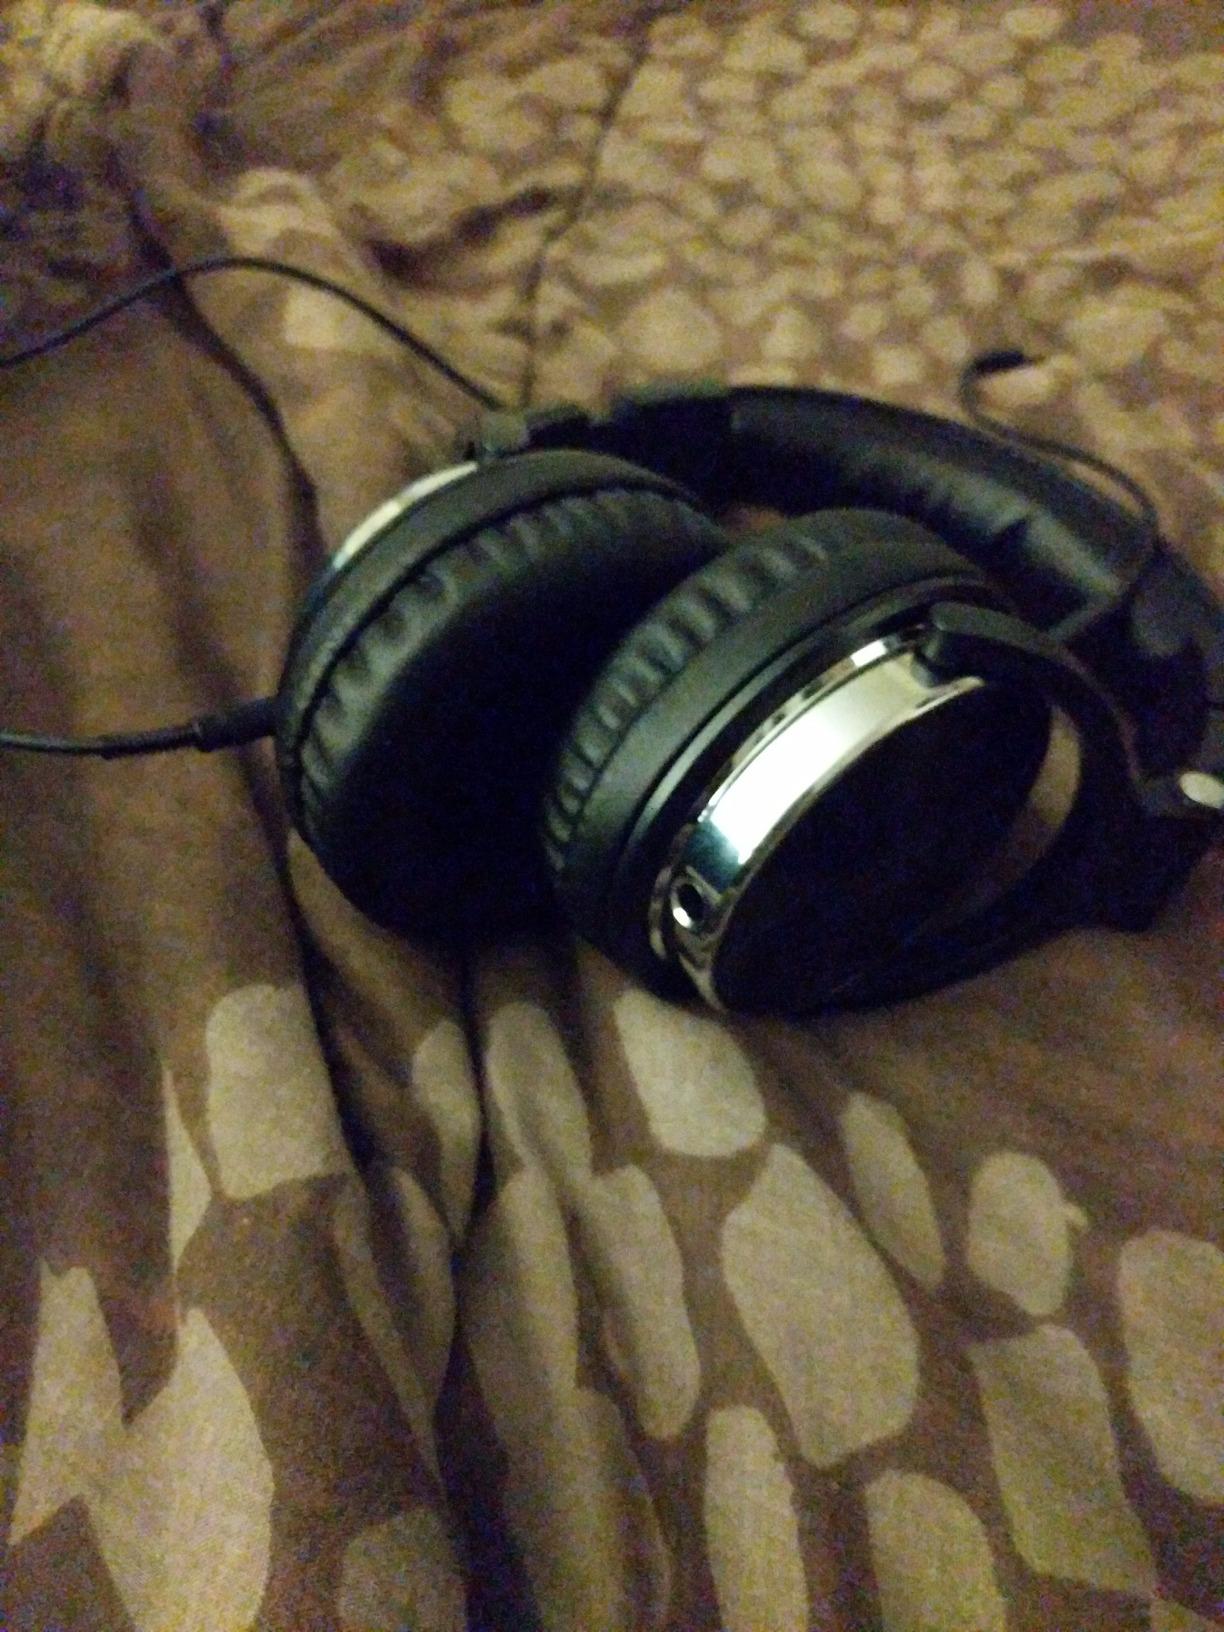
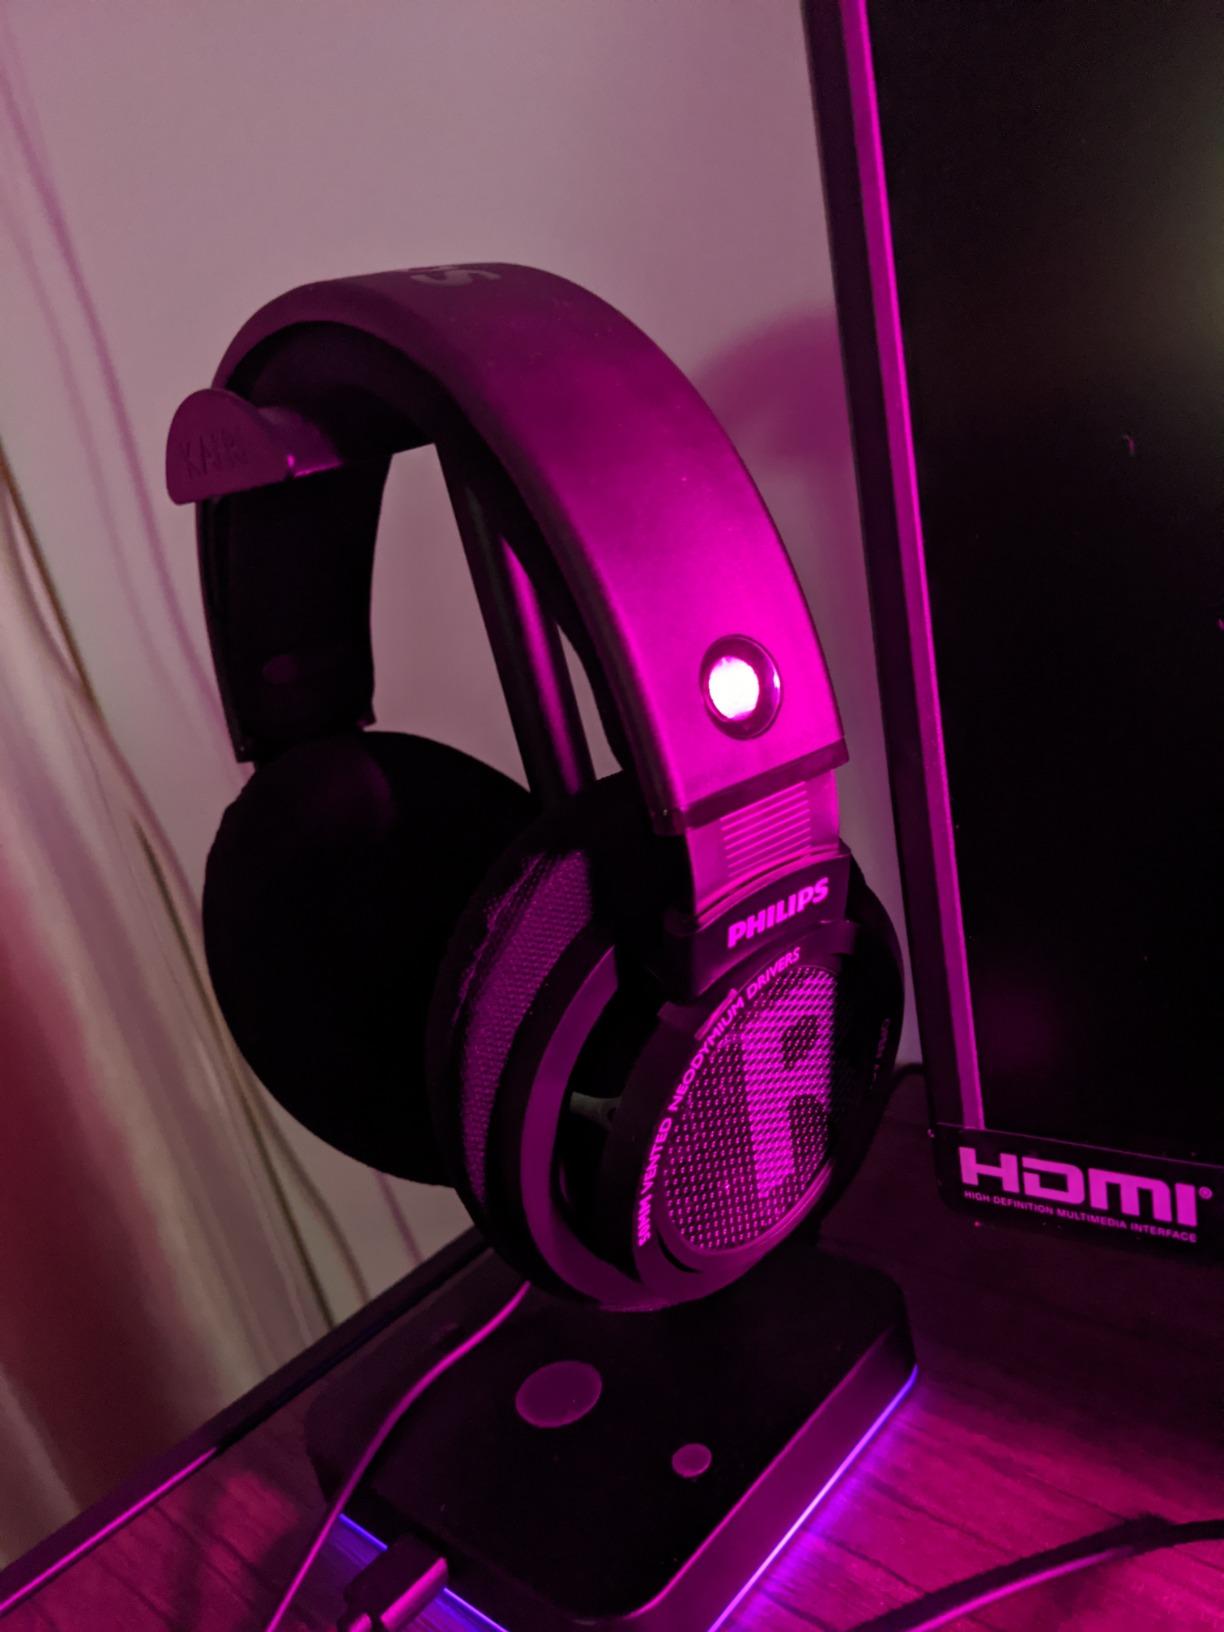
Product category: headphones
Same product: no